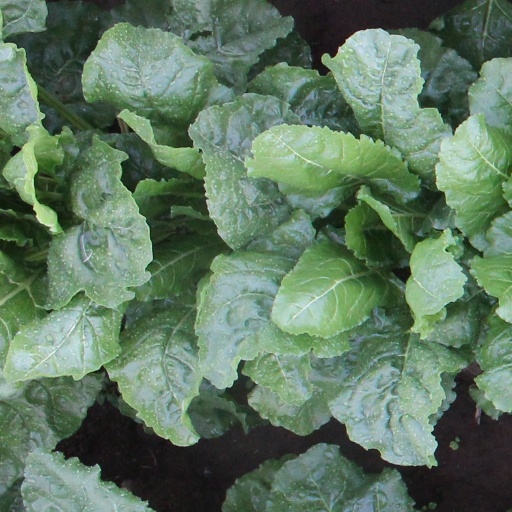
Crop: sugar beet